The King of the Street Cleaners

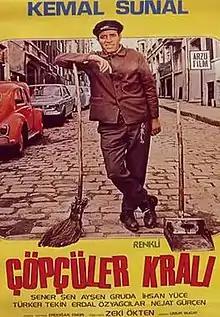

The King of the Street Cleaners, is a 1978 comedy drama film directed by Zeki Ökten and starring famous Turkish comedy actor Kemal Sunal. The film was written by Umur Bugay.